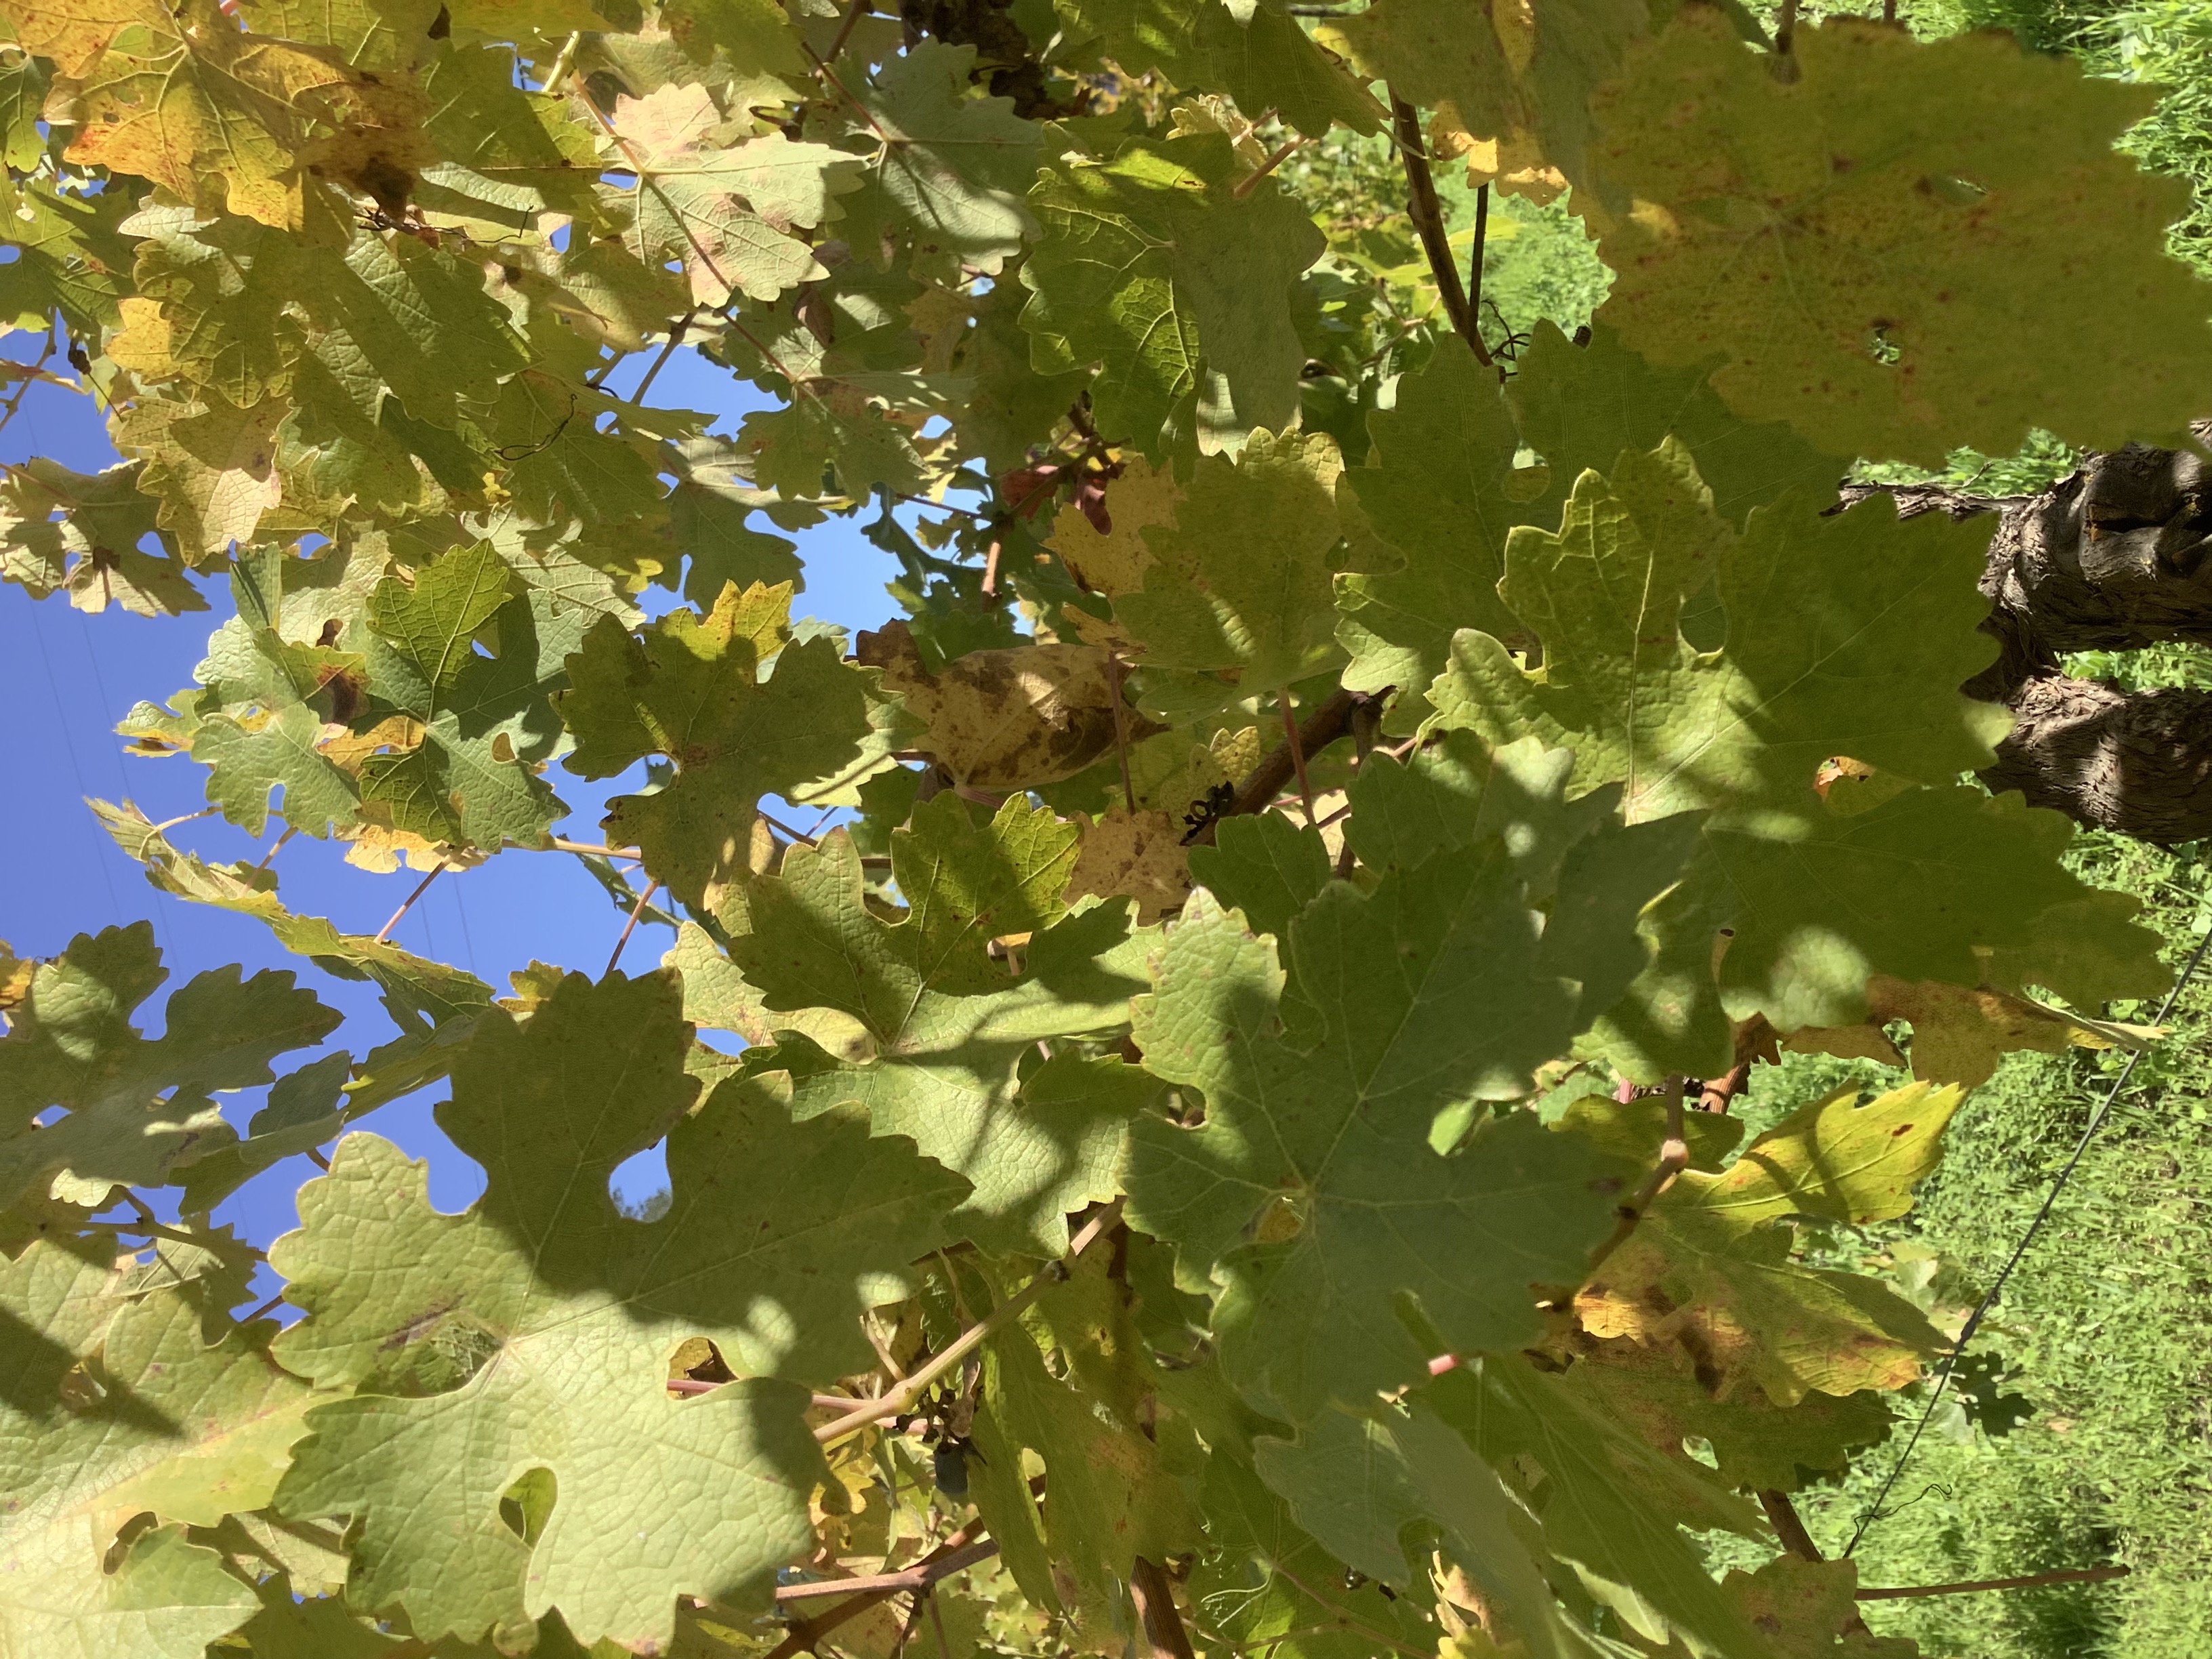
Label: No Virus